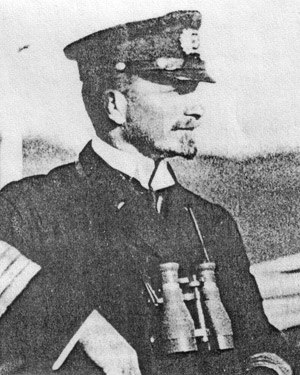
Max Dietrich
Kapitänleutnant Max Dietrich
Kommandant ved Luftskibsbasen i Tønder.
Max Konrad Johannes Dietrich var en tysk skibskaptajn, som i stedet blev marineofficer ved den tyske Kaiserliche Marine og en af de første kommandanter på luftskibsbasen i Tønder. Han var onkel til den senere så berømte Marlene Dietrich.